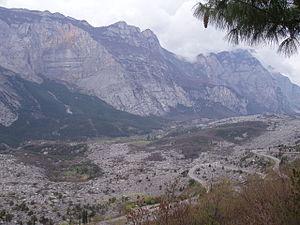
Les montagnes autour du lac de Garde forment un massif des Préalpes orientales méridionales. Elles s'élèvent en Italie.